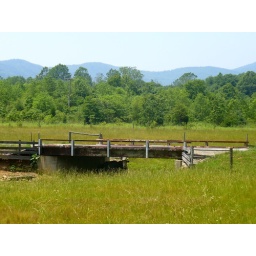
I've heard of water under the bridge but not cows...can't blame her - it was hot.